Hundred of Hoo Railway

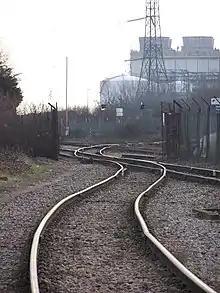
Sidings near Medway Power Station

The Second World War exposed weaknesses in Britain's industrial capacity, amongst which was the ability to process crude oil. Post-war governments looked to remedy this vulnerability and the Thames estuary was identified as the new location for this new industry.